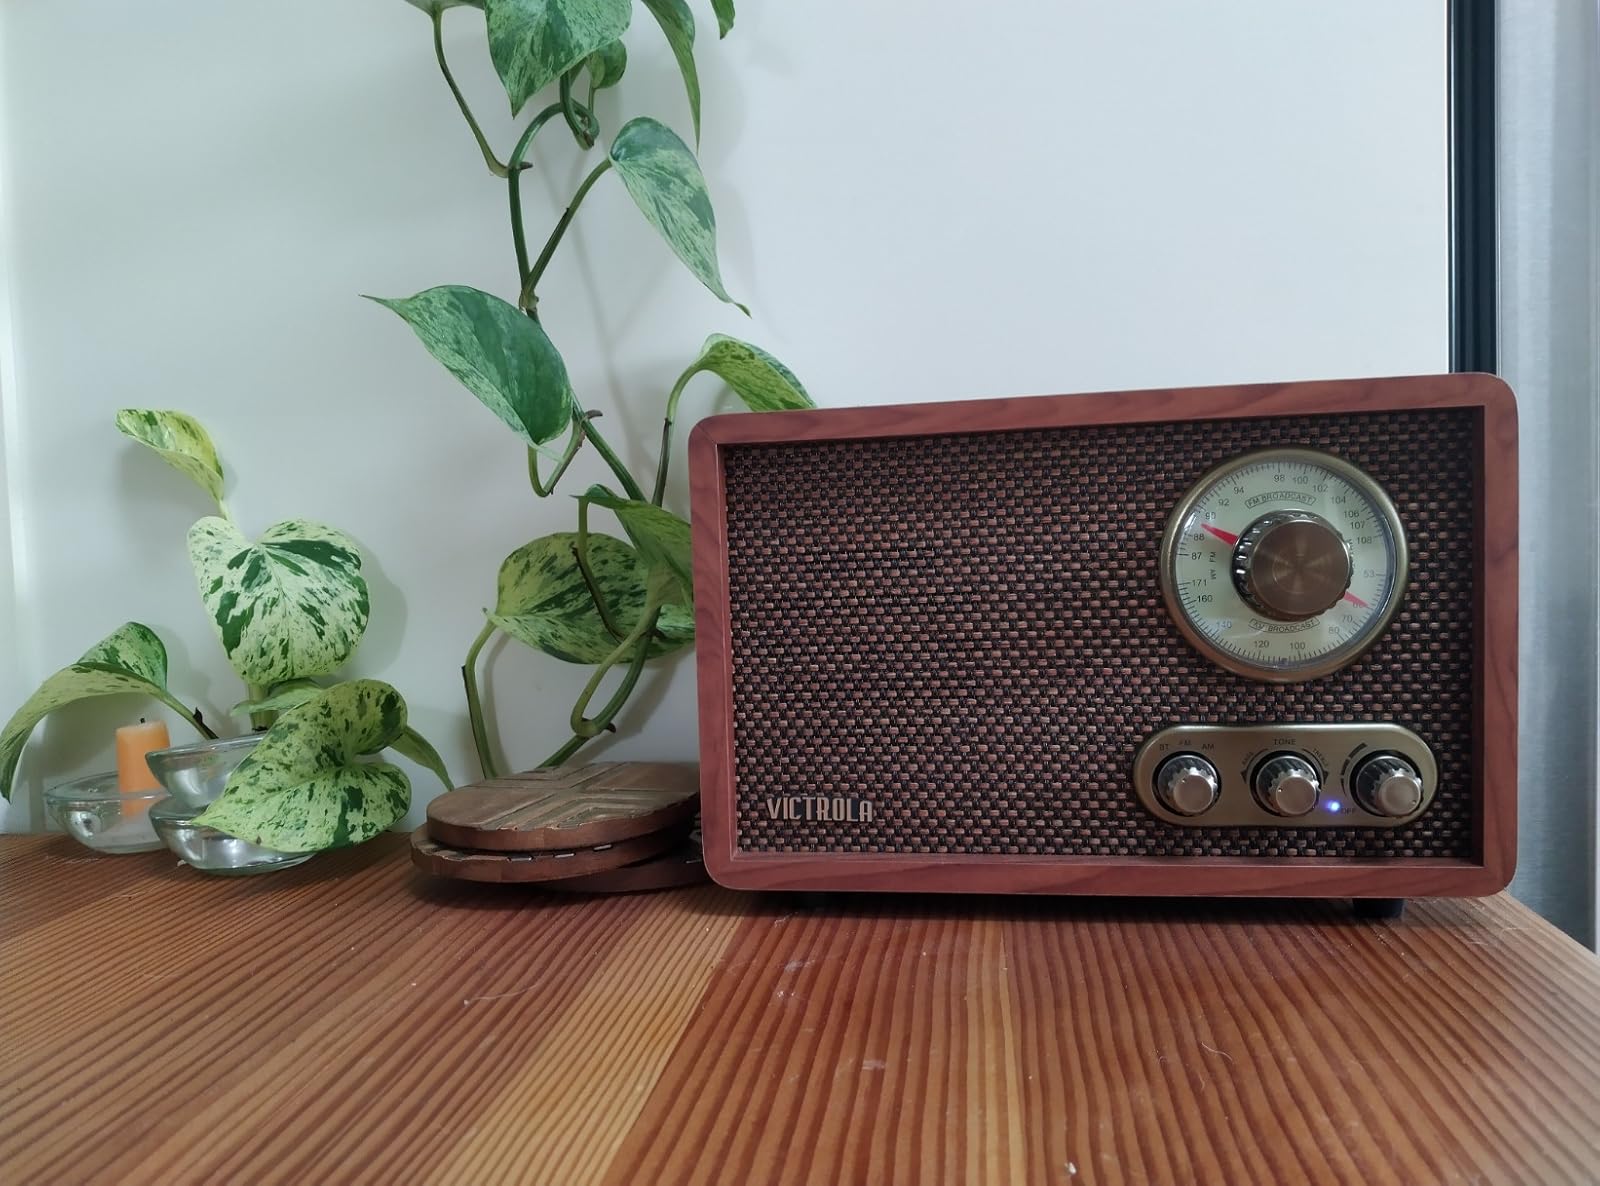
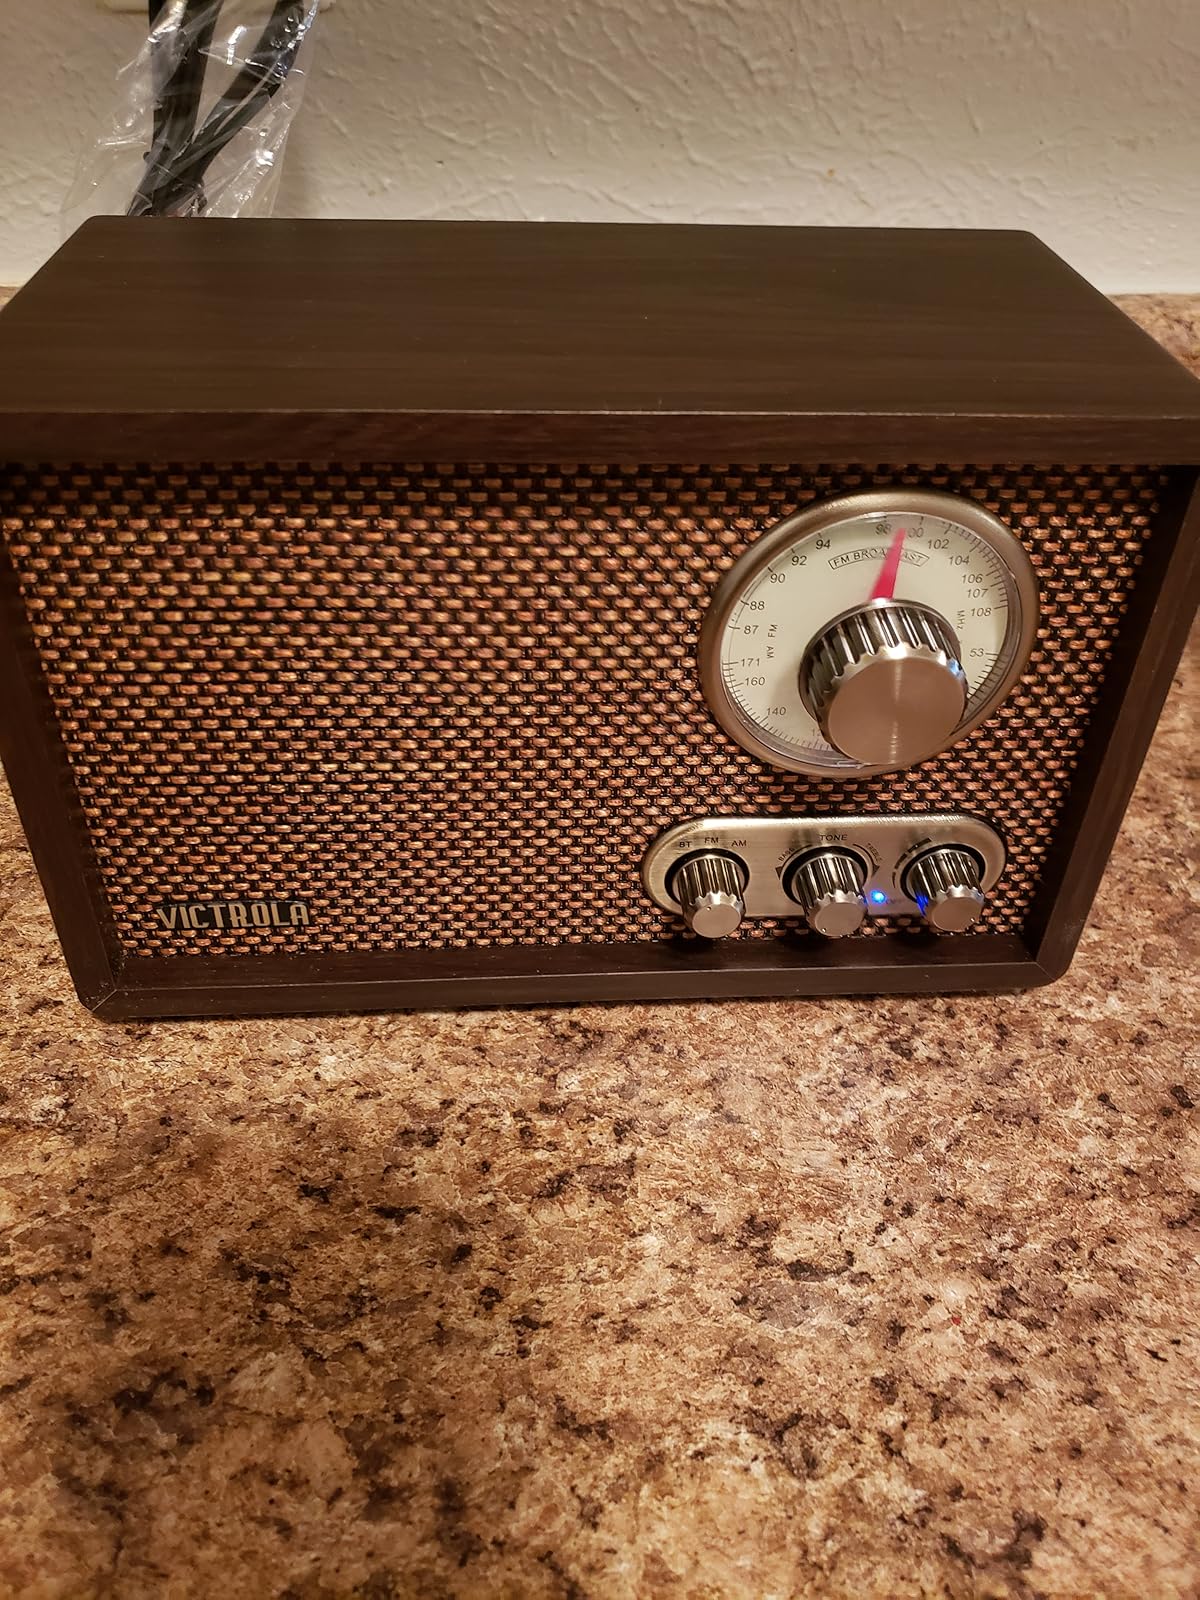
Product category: radio
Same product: no